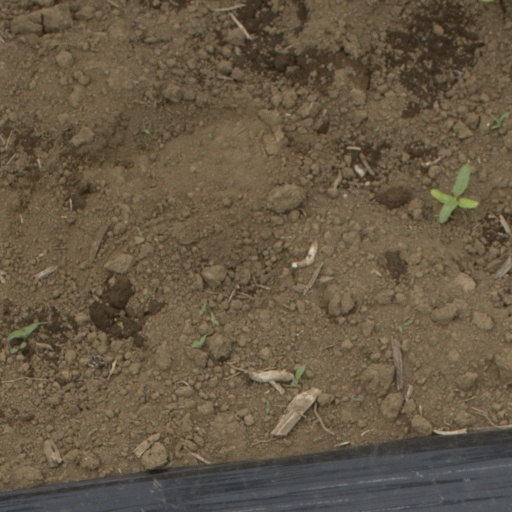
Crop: Jerusalem artichoke